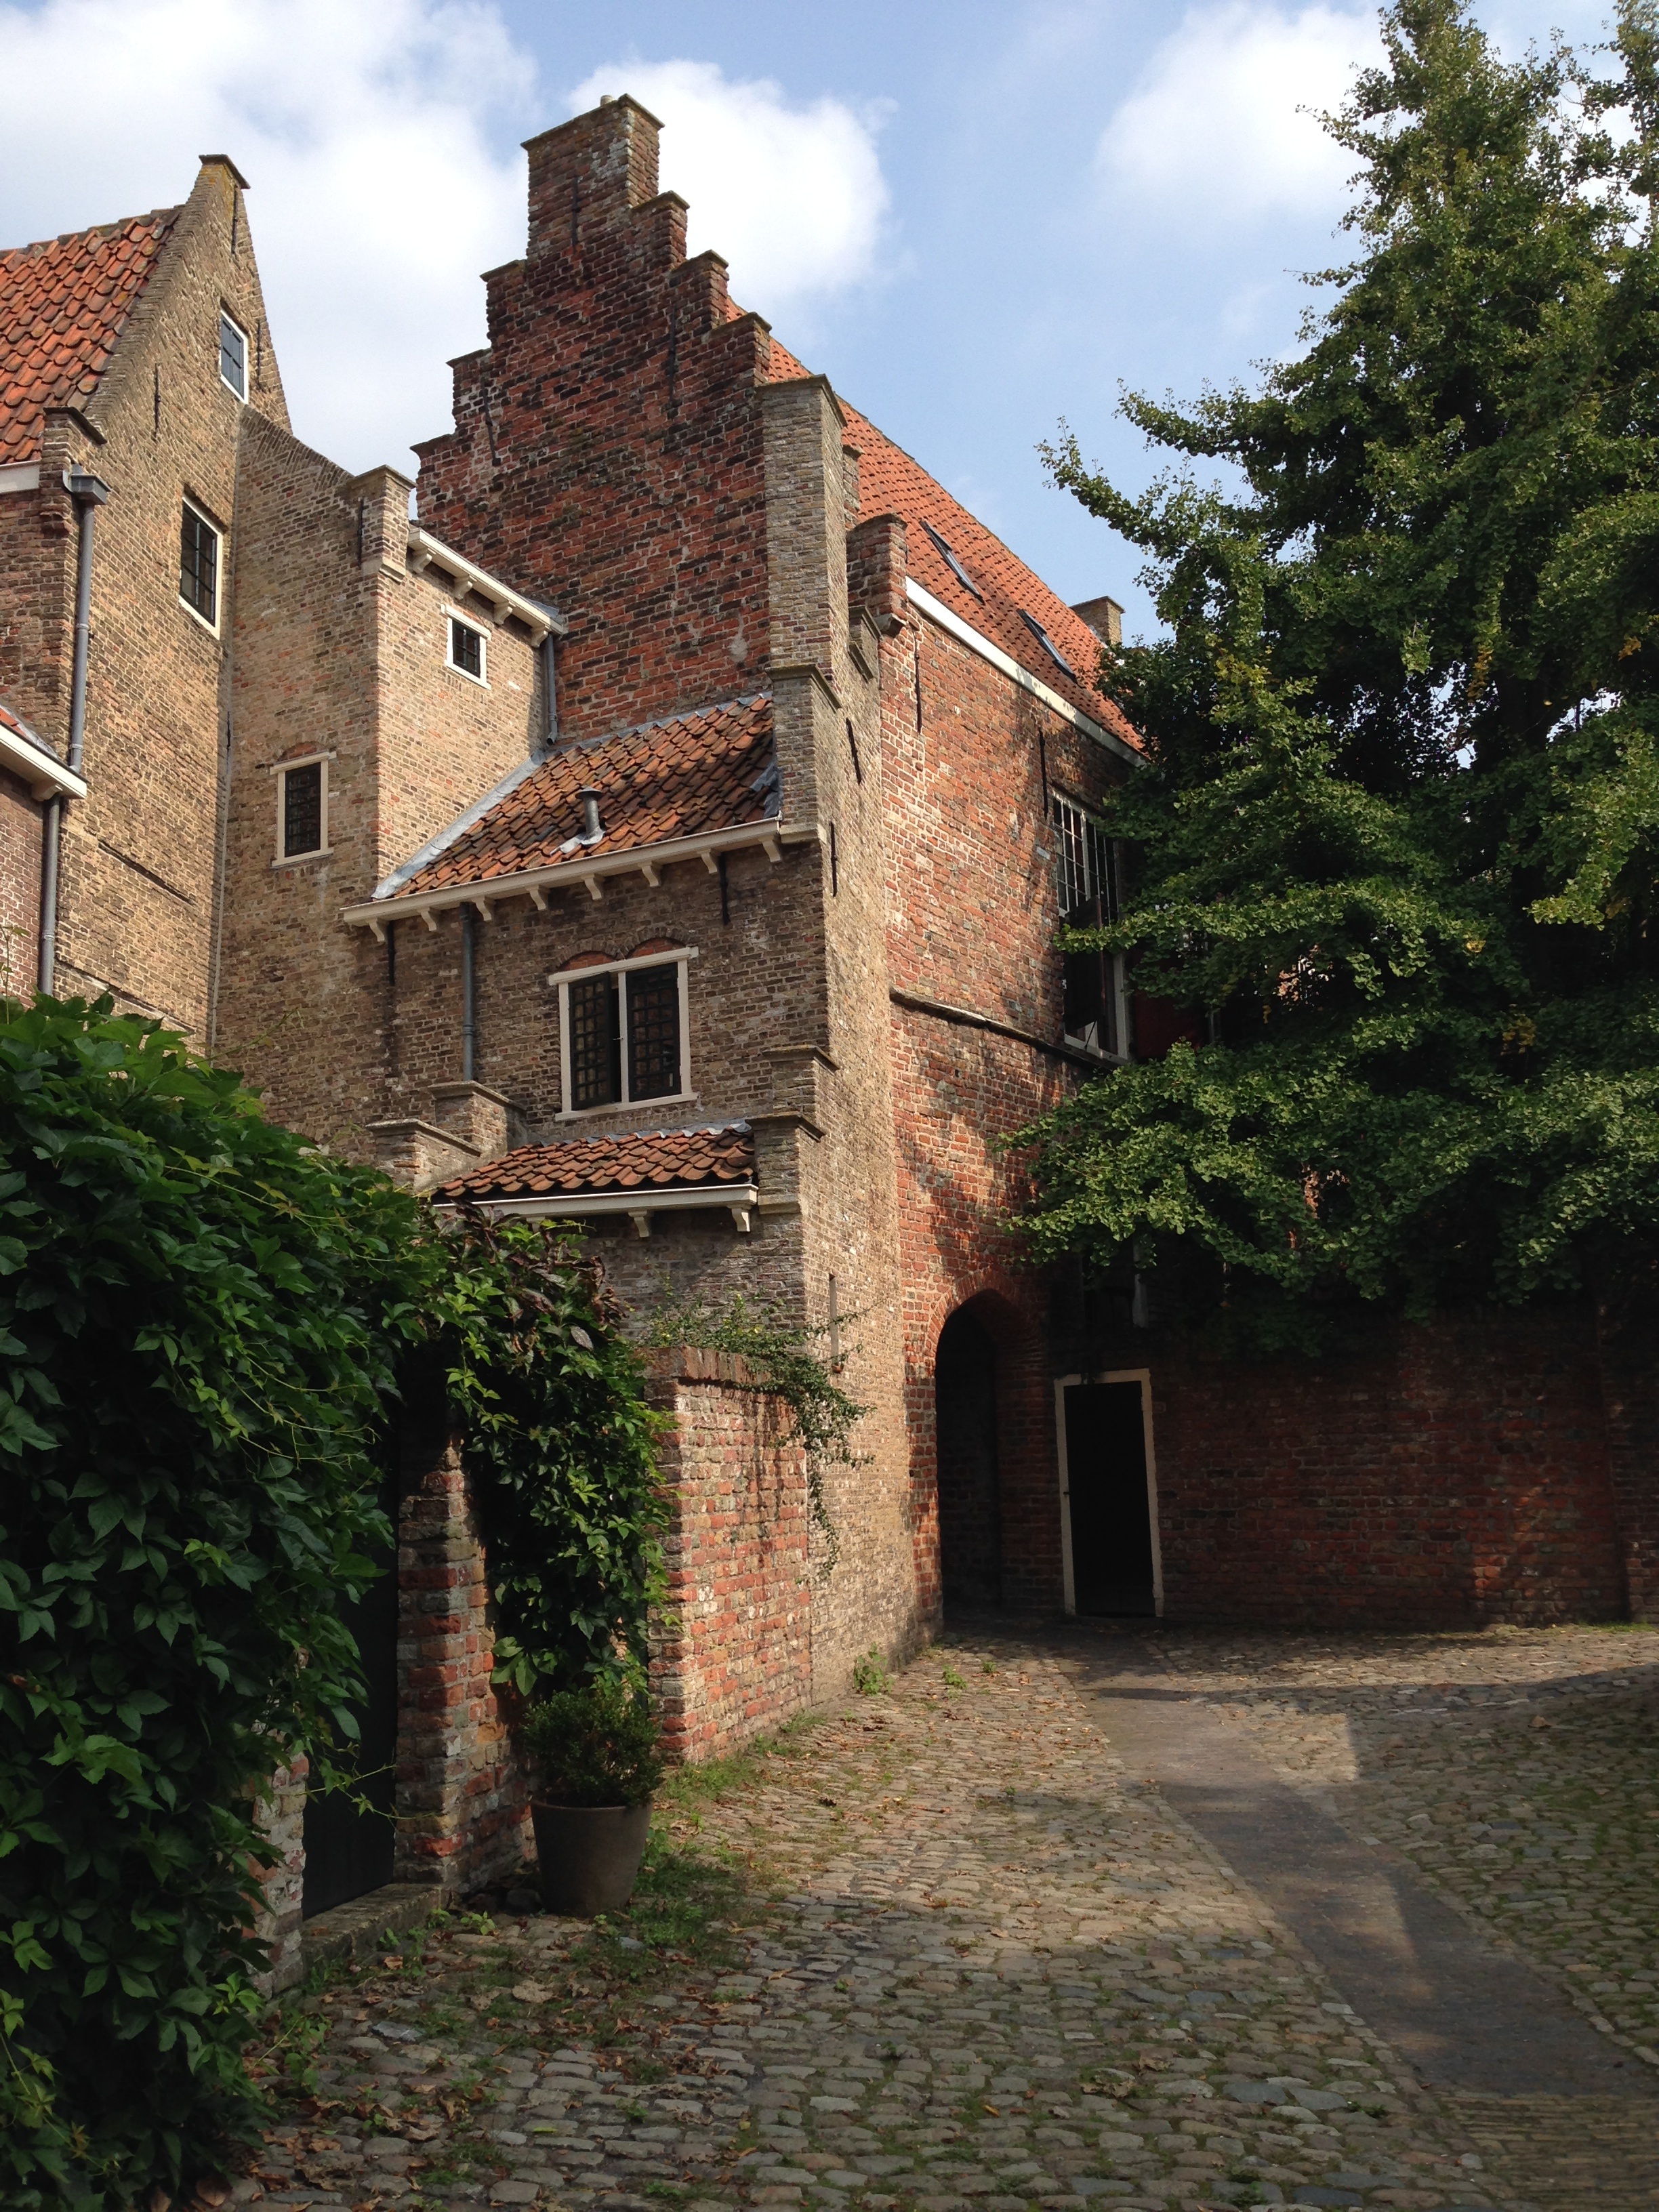
house, town, building, chateau, old, city, wall, village, cottage, castle, facade, property, fortification, waterway, medieval, netherlands, ruins, monastery, estate, zealand, middle ages, manor house, city wall, rural area, old buildings and structures, middelburg